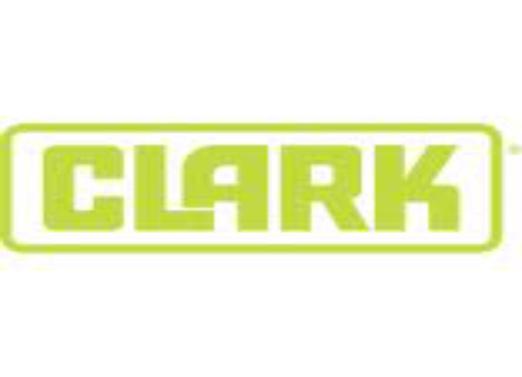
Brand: Clark
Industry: Others